Education in Pristina

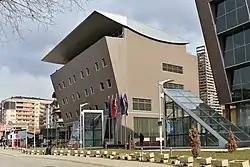
Academy of Sciences and Arts of Kosovo February 2013

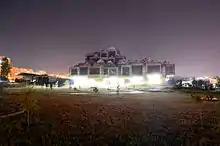
Library Pristina

The University of Pristina was inaugurated in 1970 and the courses were taught in two languages: Albanian and Serbian, which enabled Albanian students to study in their mother tongue for what was also the purpose of establishing a university in Kosovo.